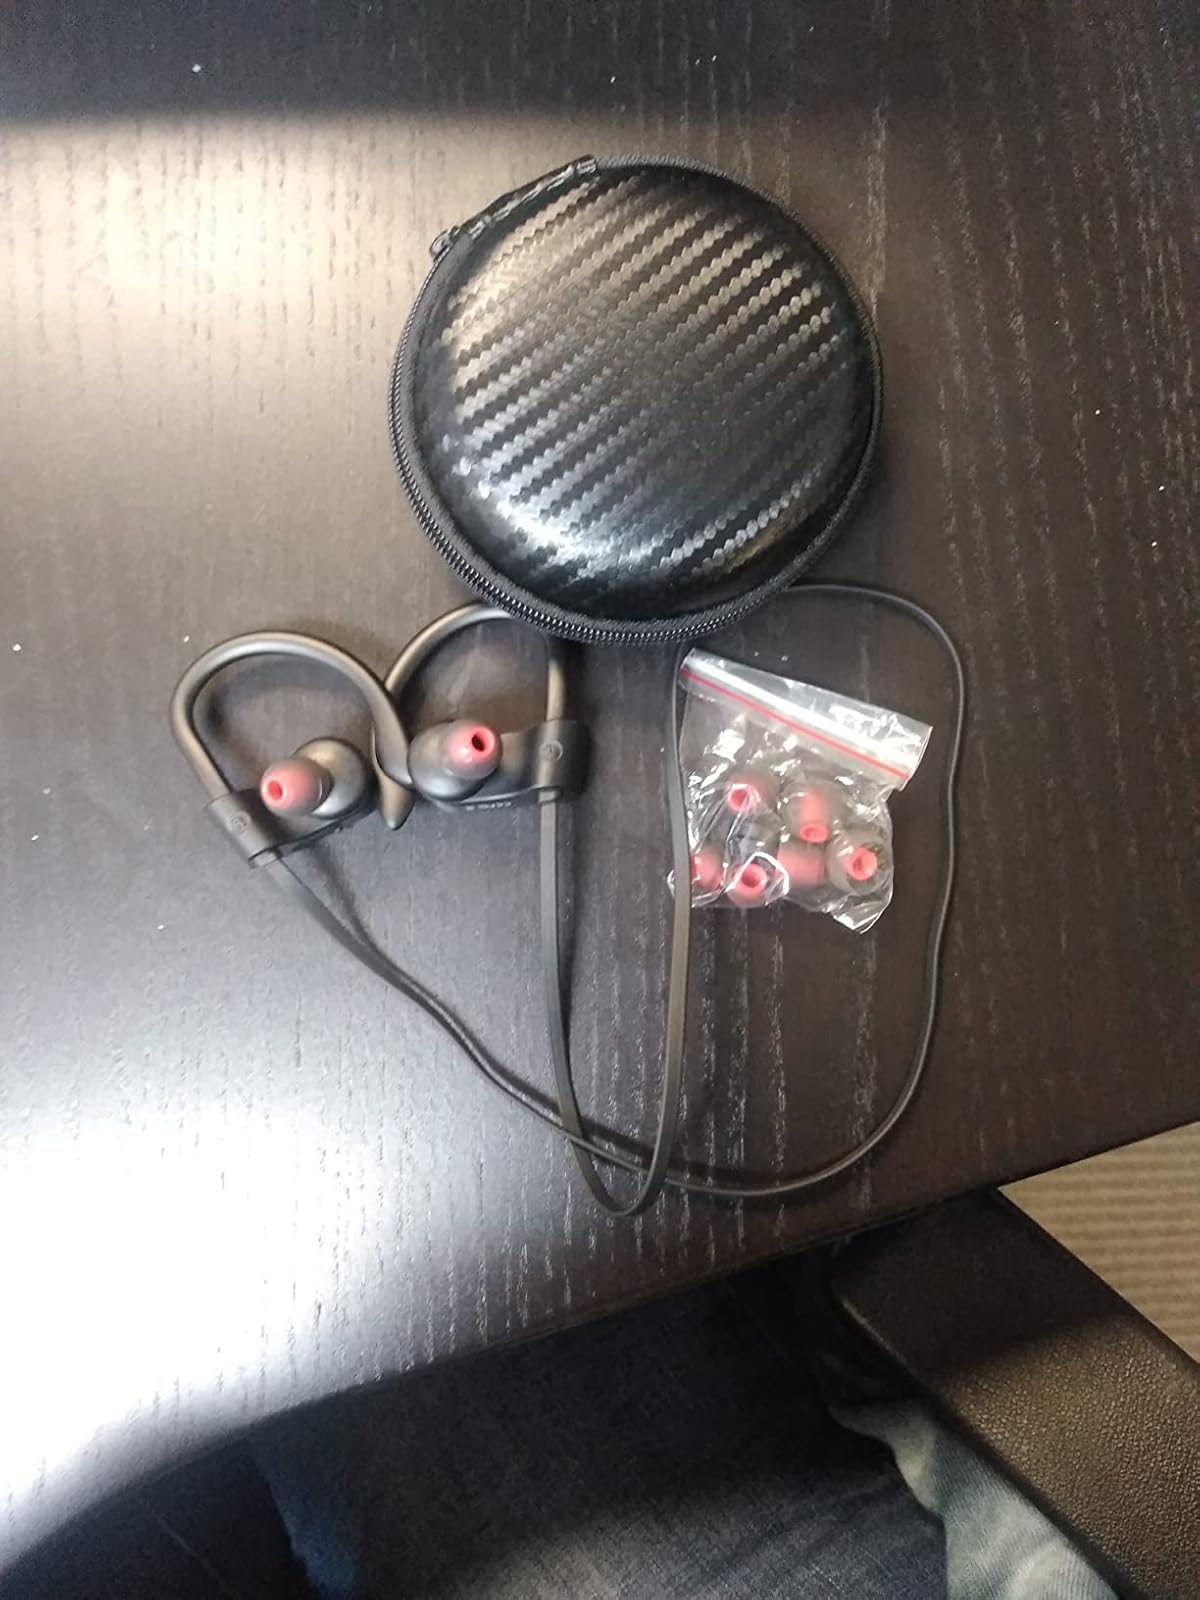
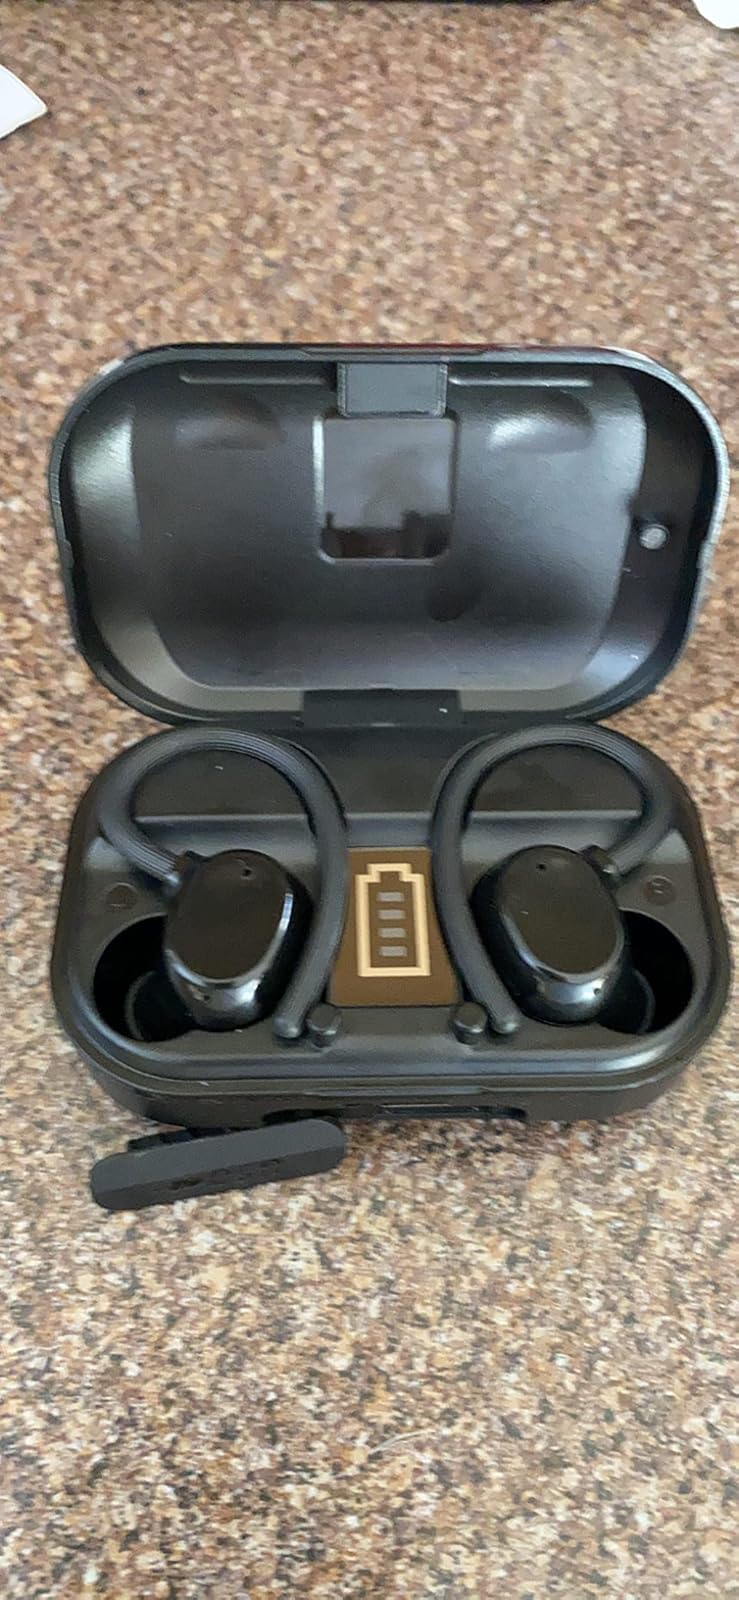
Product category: earbuds
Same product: no